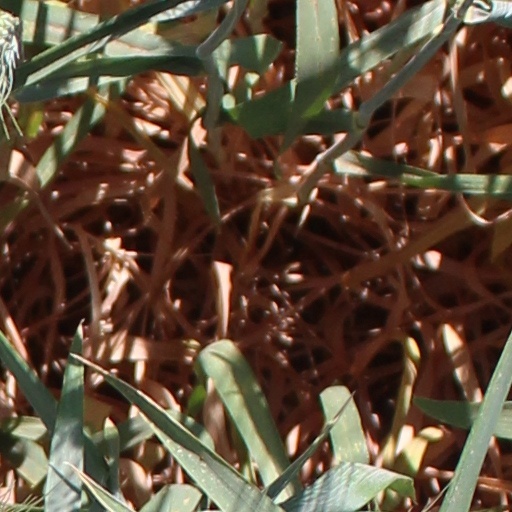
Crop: wheat